Astrolabe

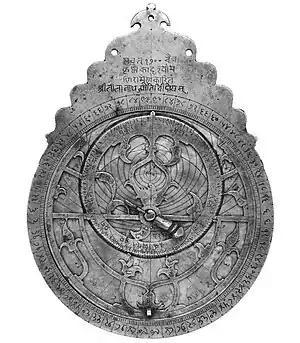
Front of a Gujarati astrolabe, calibrated for Jodhpur, dated April 1644, and made for a Manirama, by an unknown artisan.

In chapter 5.1 of the "Almagest", Ptolemy describes the construction of an armillary sphere, and it is usually assumed that this was the instrument he used.